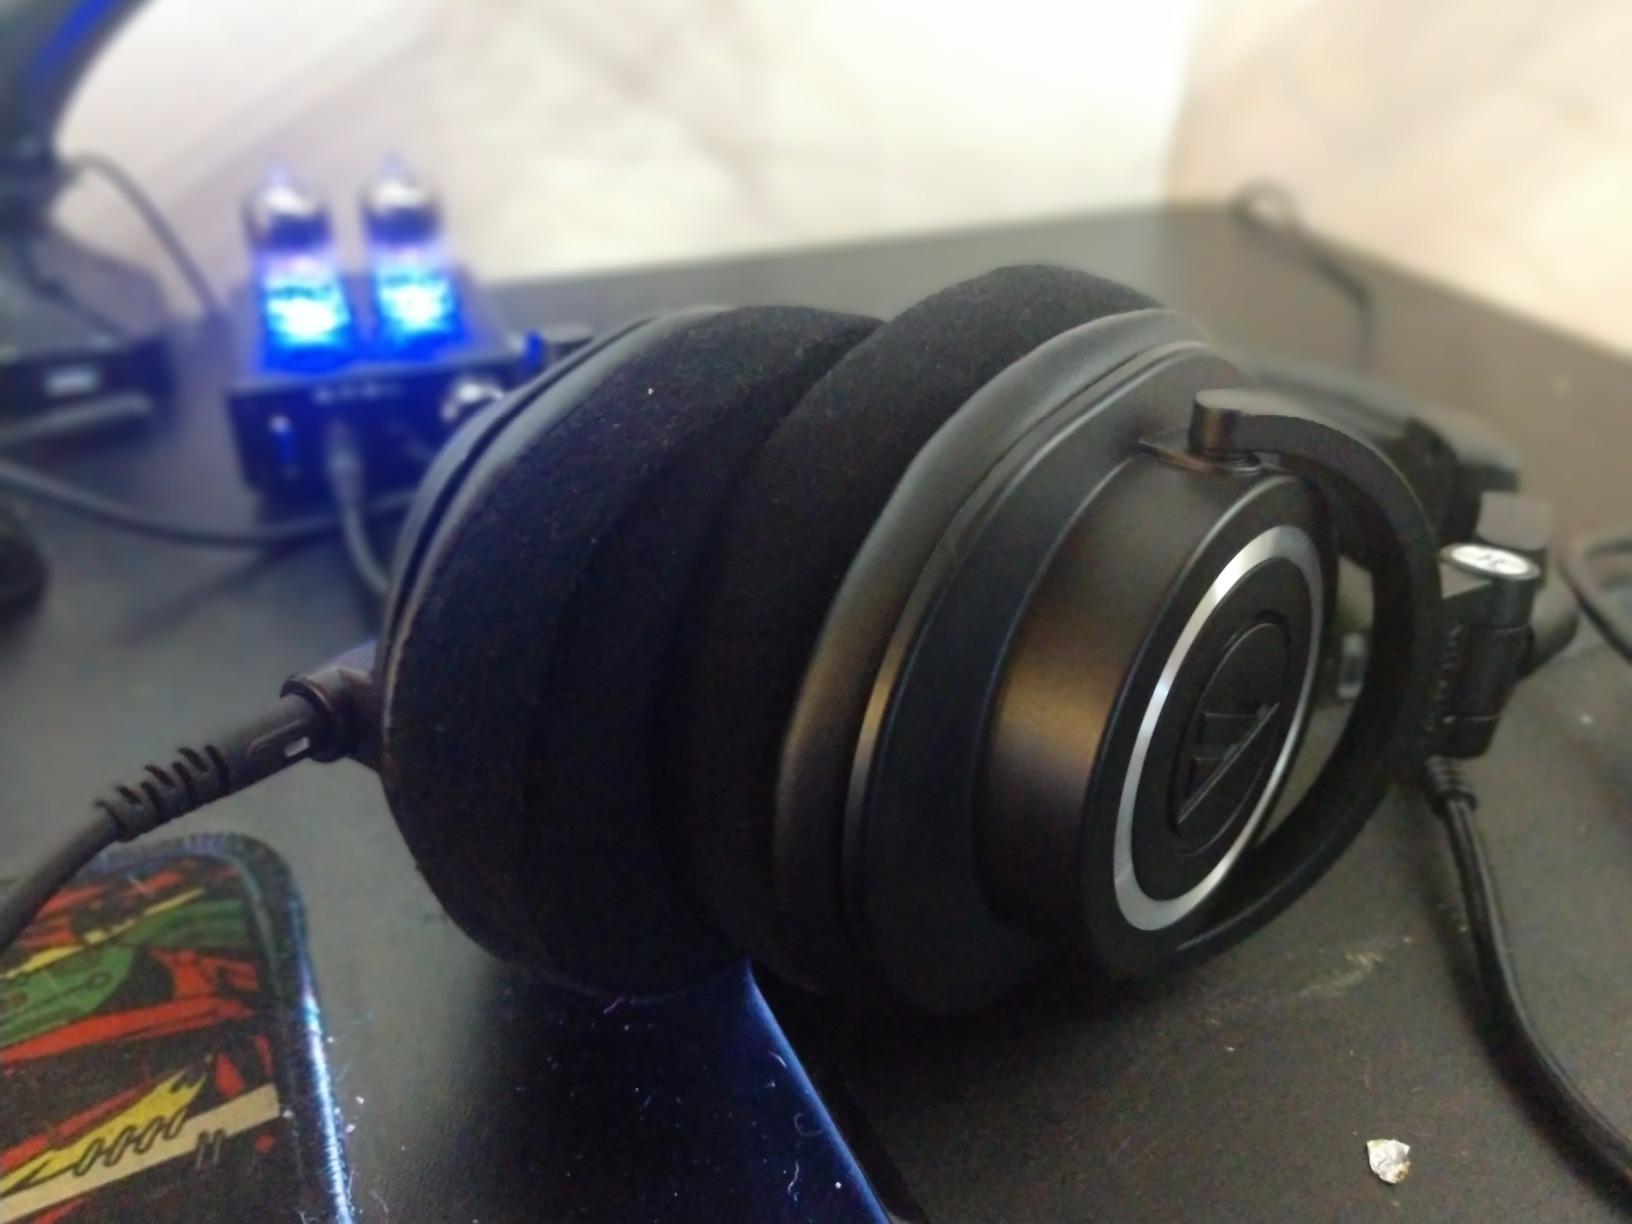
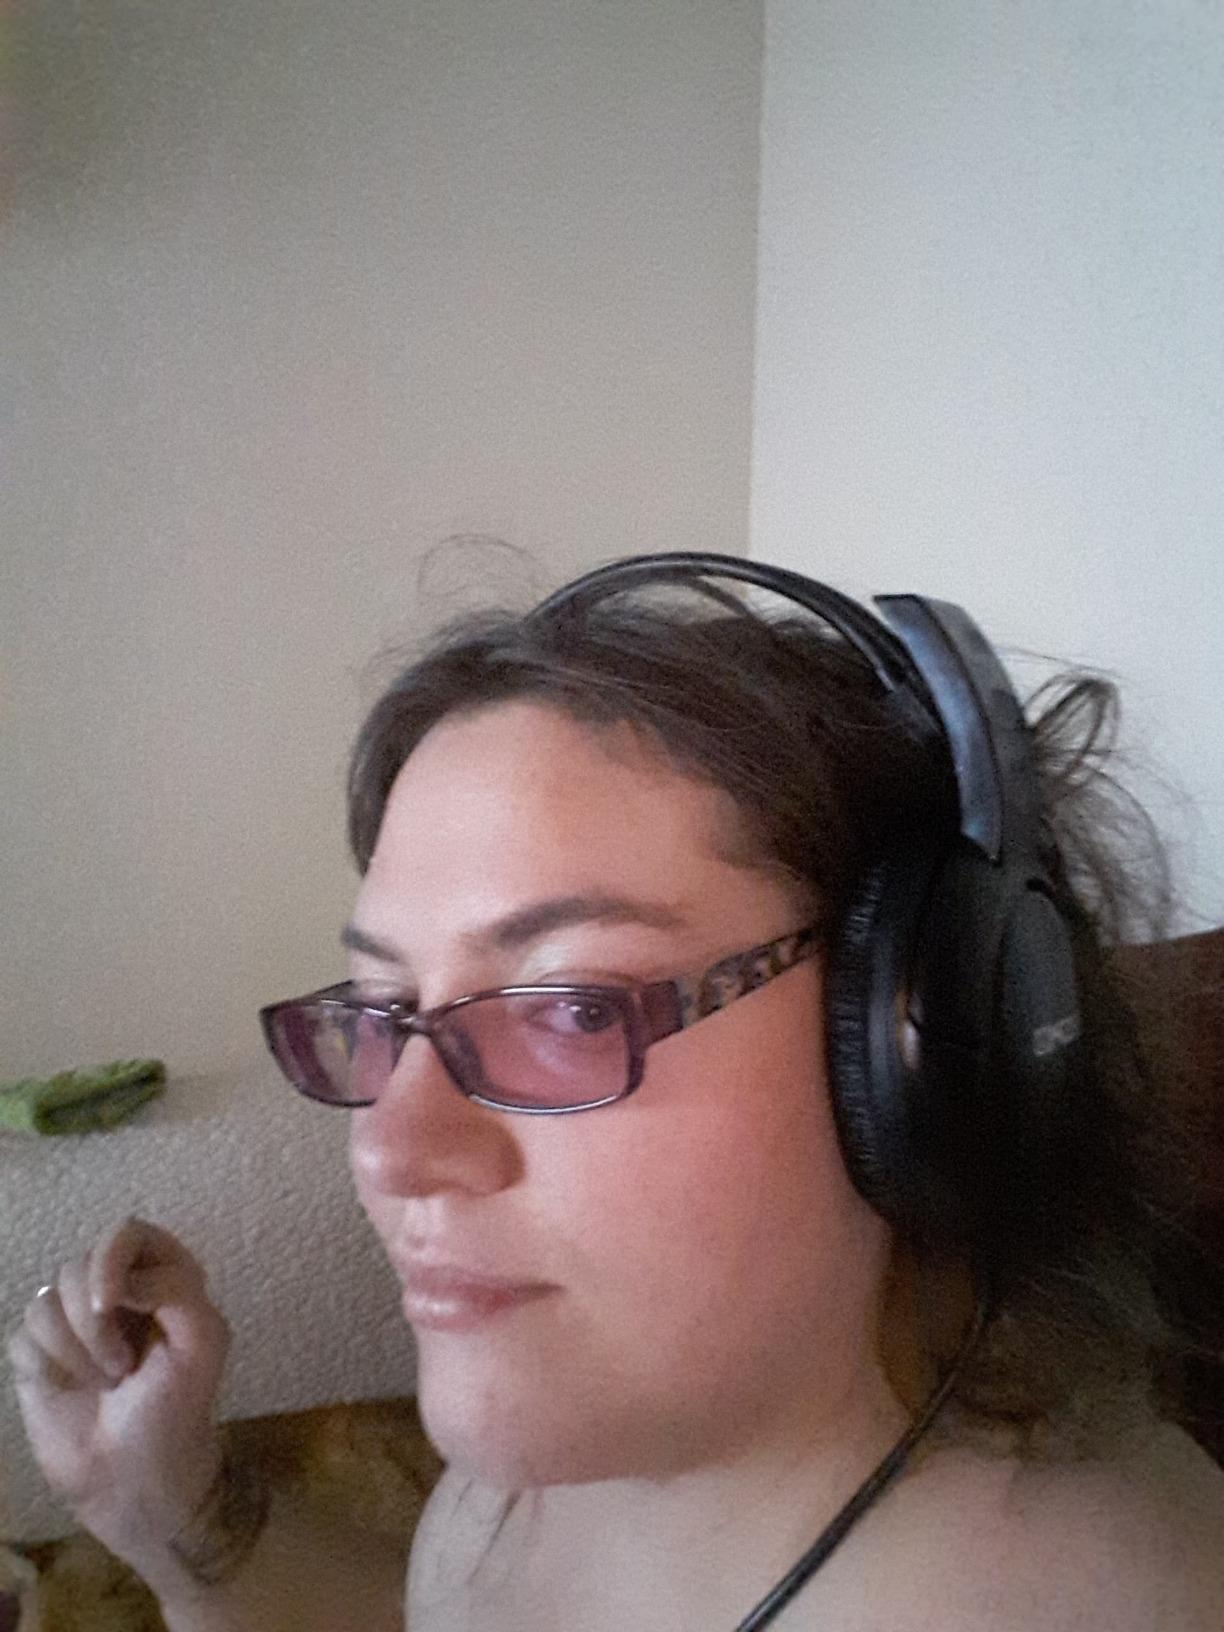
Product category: headphones
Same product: no